Joplin, Missouri

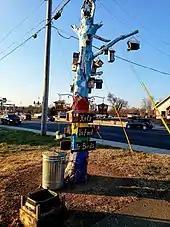

On March 15, 2018, the City of Joplin conducted an independent tourism study which covered the purpose of the study, evaluation process, competitive market summary, recommendations, and implementations. In the overview, the City states its strategic priorities for tourism which were improve the visitor experience, increase the number of visitors, capture visitor spending, and emphasize results-driven tourism marketing. The purpose of the study was to provide direction for Joplin to help define the focus for future tourism efforts. In the study the city mentions the strengths, weaknesses, opportunities, and threats of the tourism market in the region as well as recommendations to increase tourism in the city. One of the recommendations in the study was to develop a conference center with an incorporated or adjacent hotel which could accommodate groups up to 2,500 and include multi-use exhibit space, breakout rooms and the newest technology. Another recommendation was to enhance downtown by encouraging hotel development in downtown, supporting and promoting development of empire market and food culture, supporting development of an Arts & Entertainment complex, supporting efforts of Connect2Culture and the broader art community relating facilities and programs downtown, hosting a variety of special events downtown, promoting downtown as a location for dining, shopping and culture, and continuing Main Street and downtown core improvements. It is recommended that the first step for the CVB Board is to discuss and decide which of the recommendations they see as priorities and take these to City Council for their recommendation. Additionally, the CVB should start collecting visitor data, undertake Identity and Branding study (with the city as lead or in partnership with the city), work on increasing lodging tax, ear-marked for conference center use the Tourism Study as a roadmap for future decision-making.